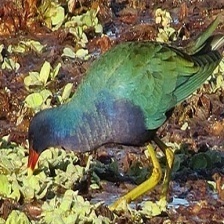
Species: PURPLE GALLINULE
Scientific name: PORPHYRIO MARTINICUS
ImageNet parent category: european_gallinule